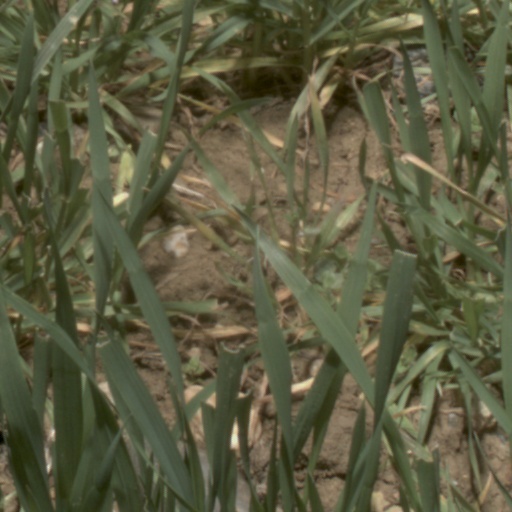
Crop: wheat